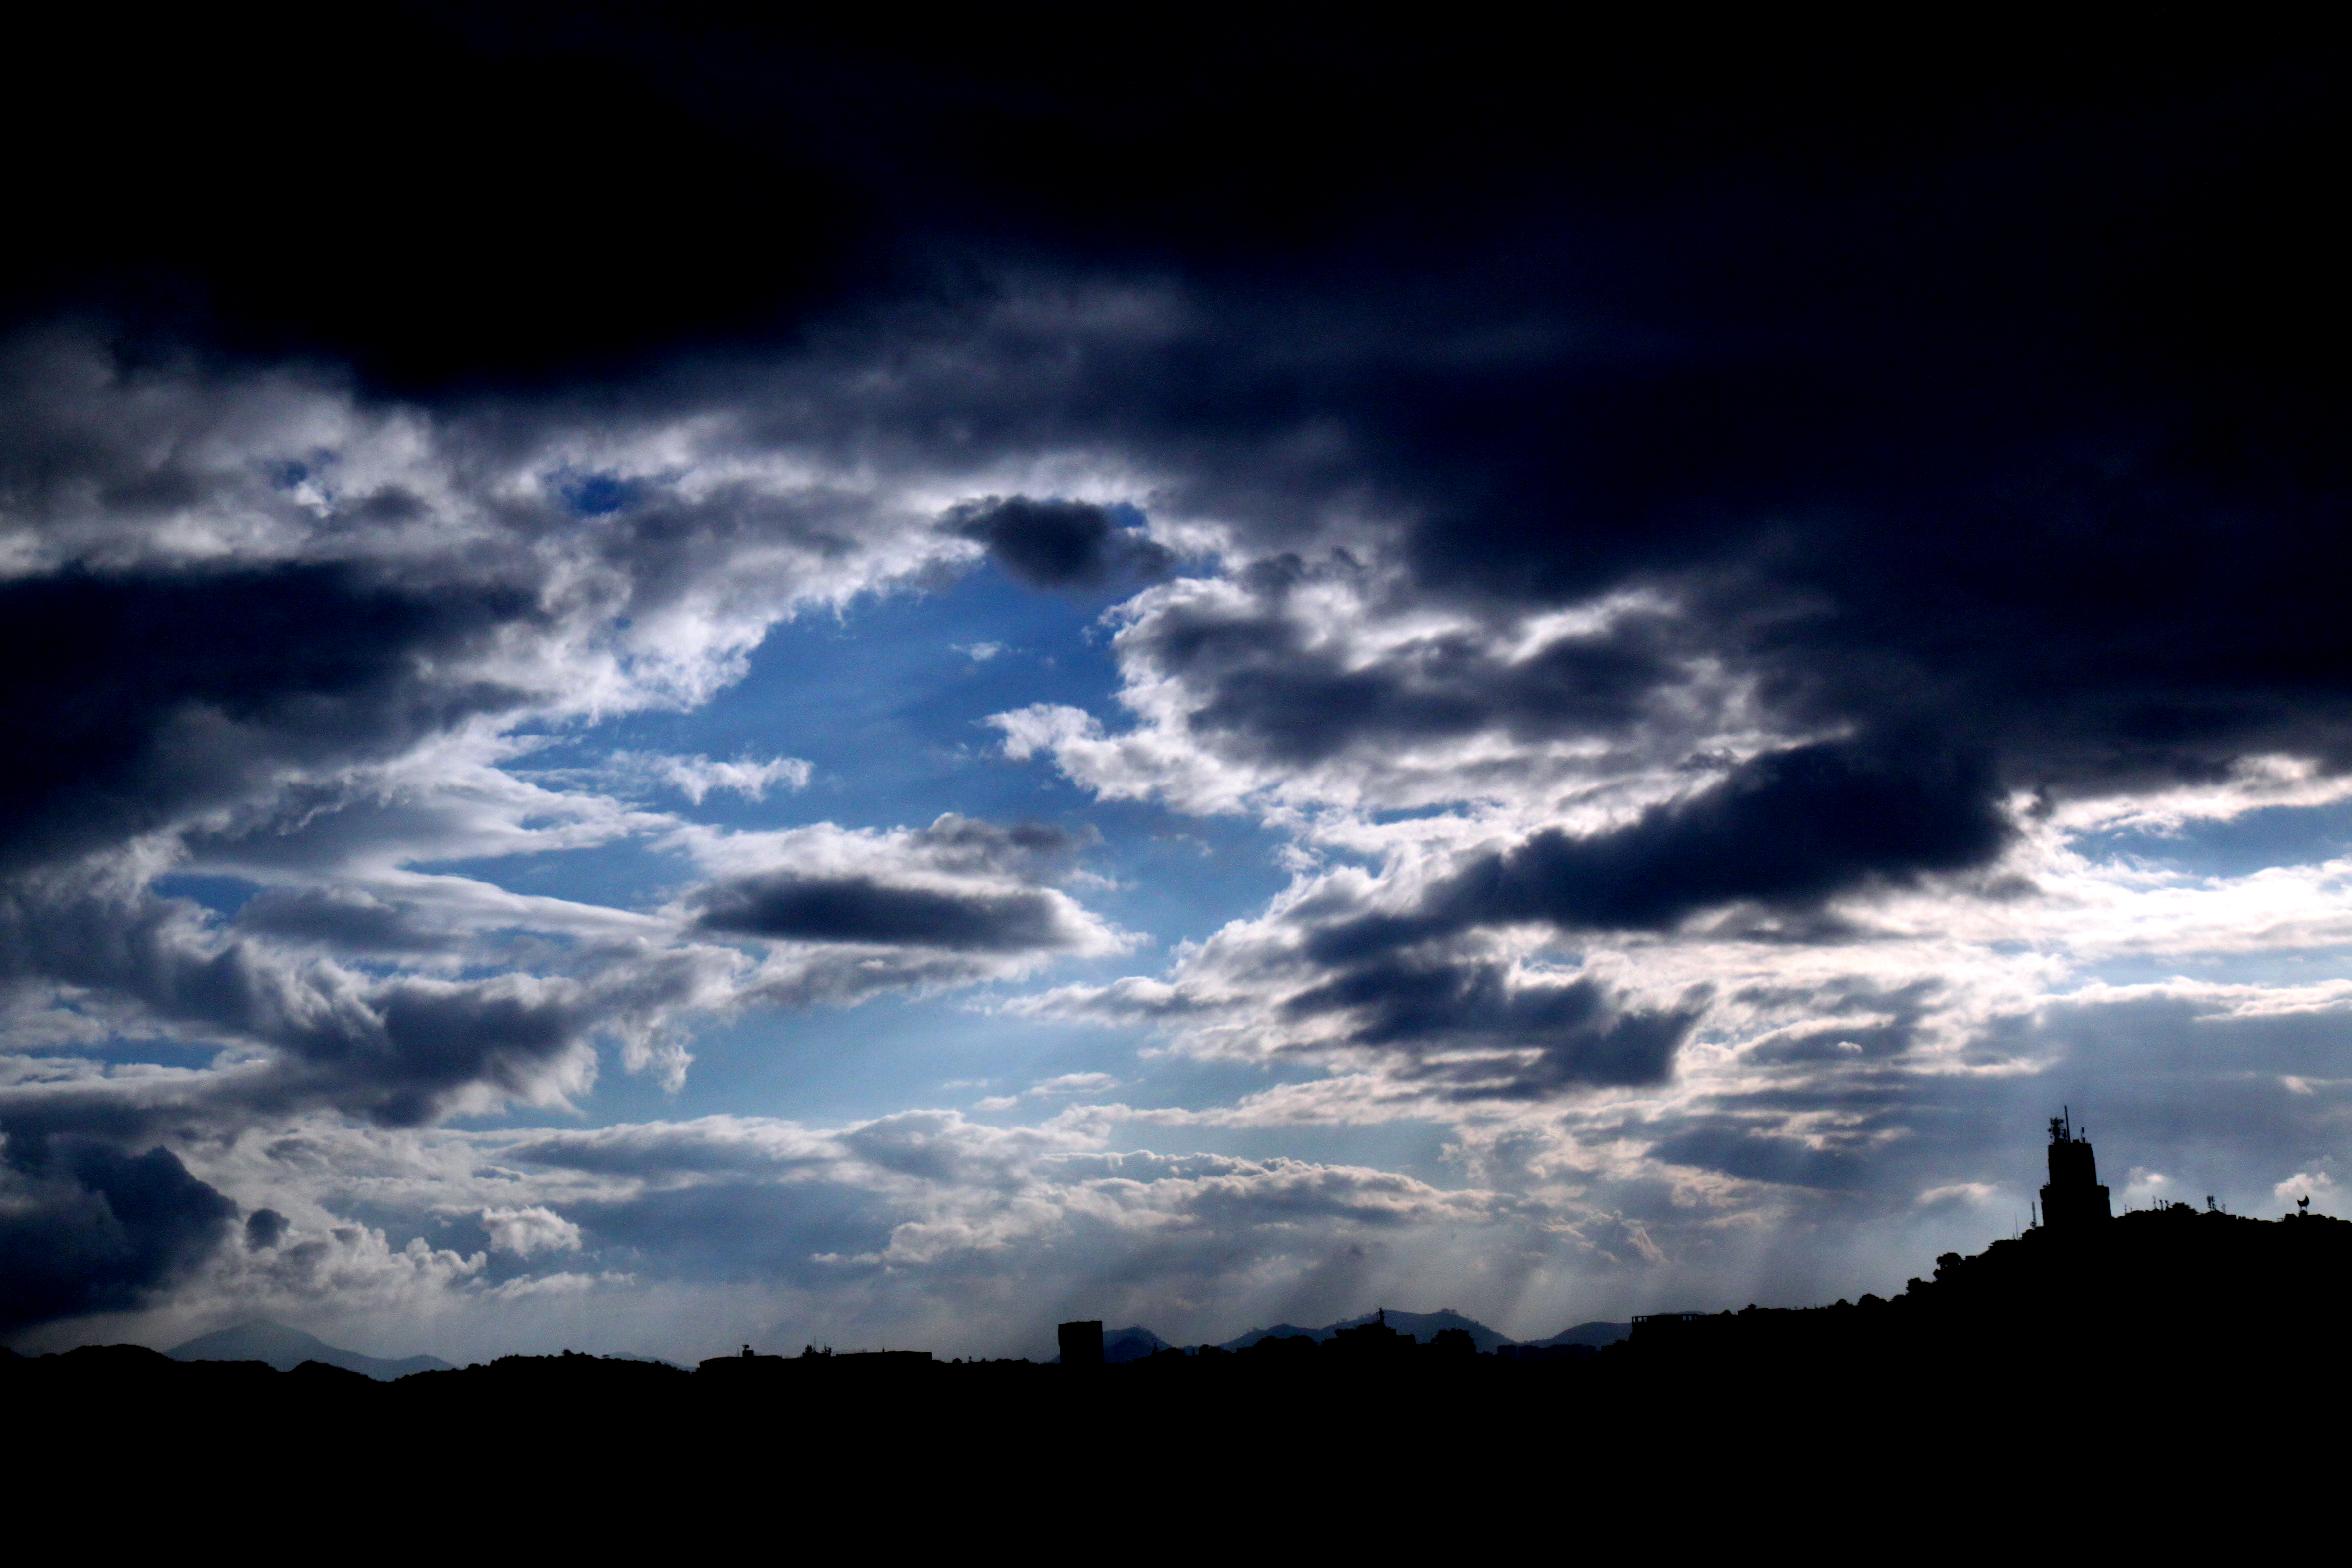
sky, cloud, blue, daytime, atmosphere, horizon, cumulus, natural landscape, evening, atmospheric phenomenon, darkness, tree, dusk, meteorological phenomenon, morning, sunlight, landscape, sunset, photography, afterglow, silhouette, rural area, calm, night, hill, mountain, world, dawn, city